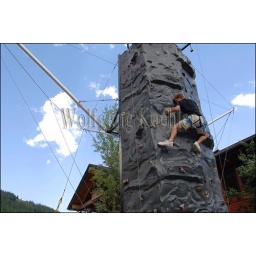
Usa, idaho, near sandpoint, schweitzer mountain resort, teenager on climbing wall